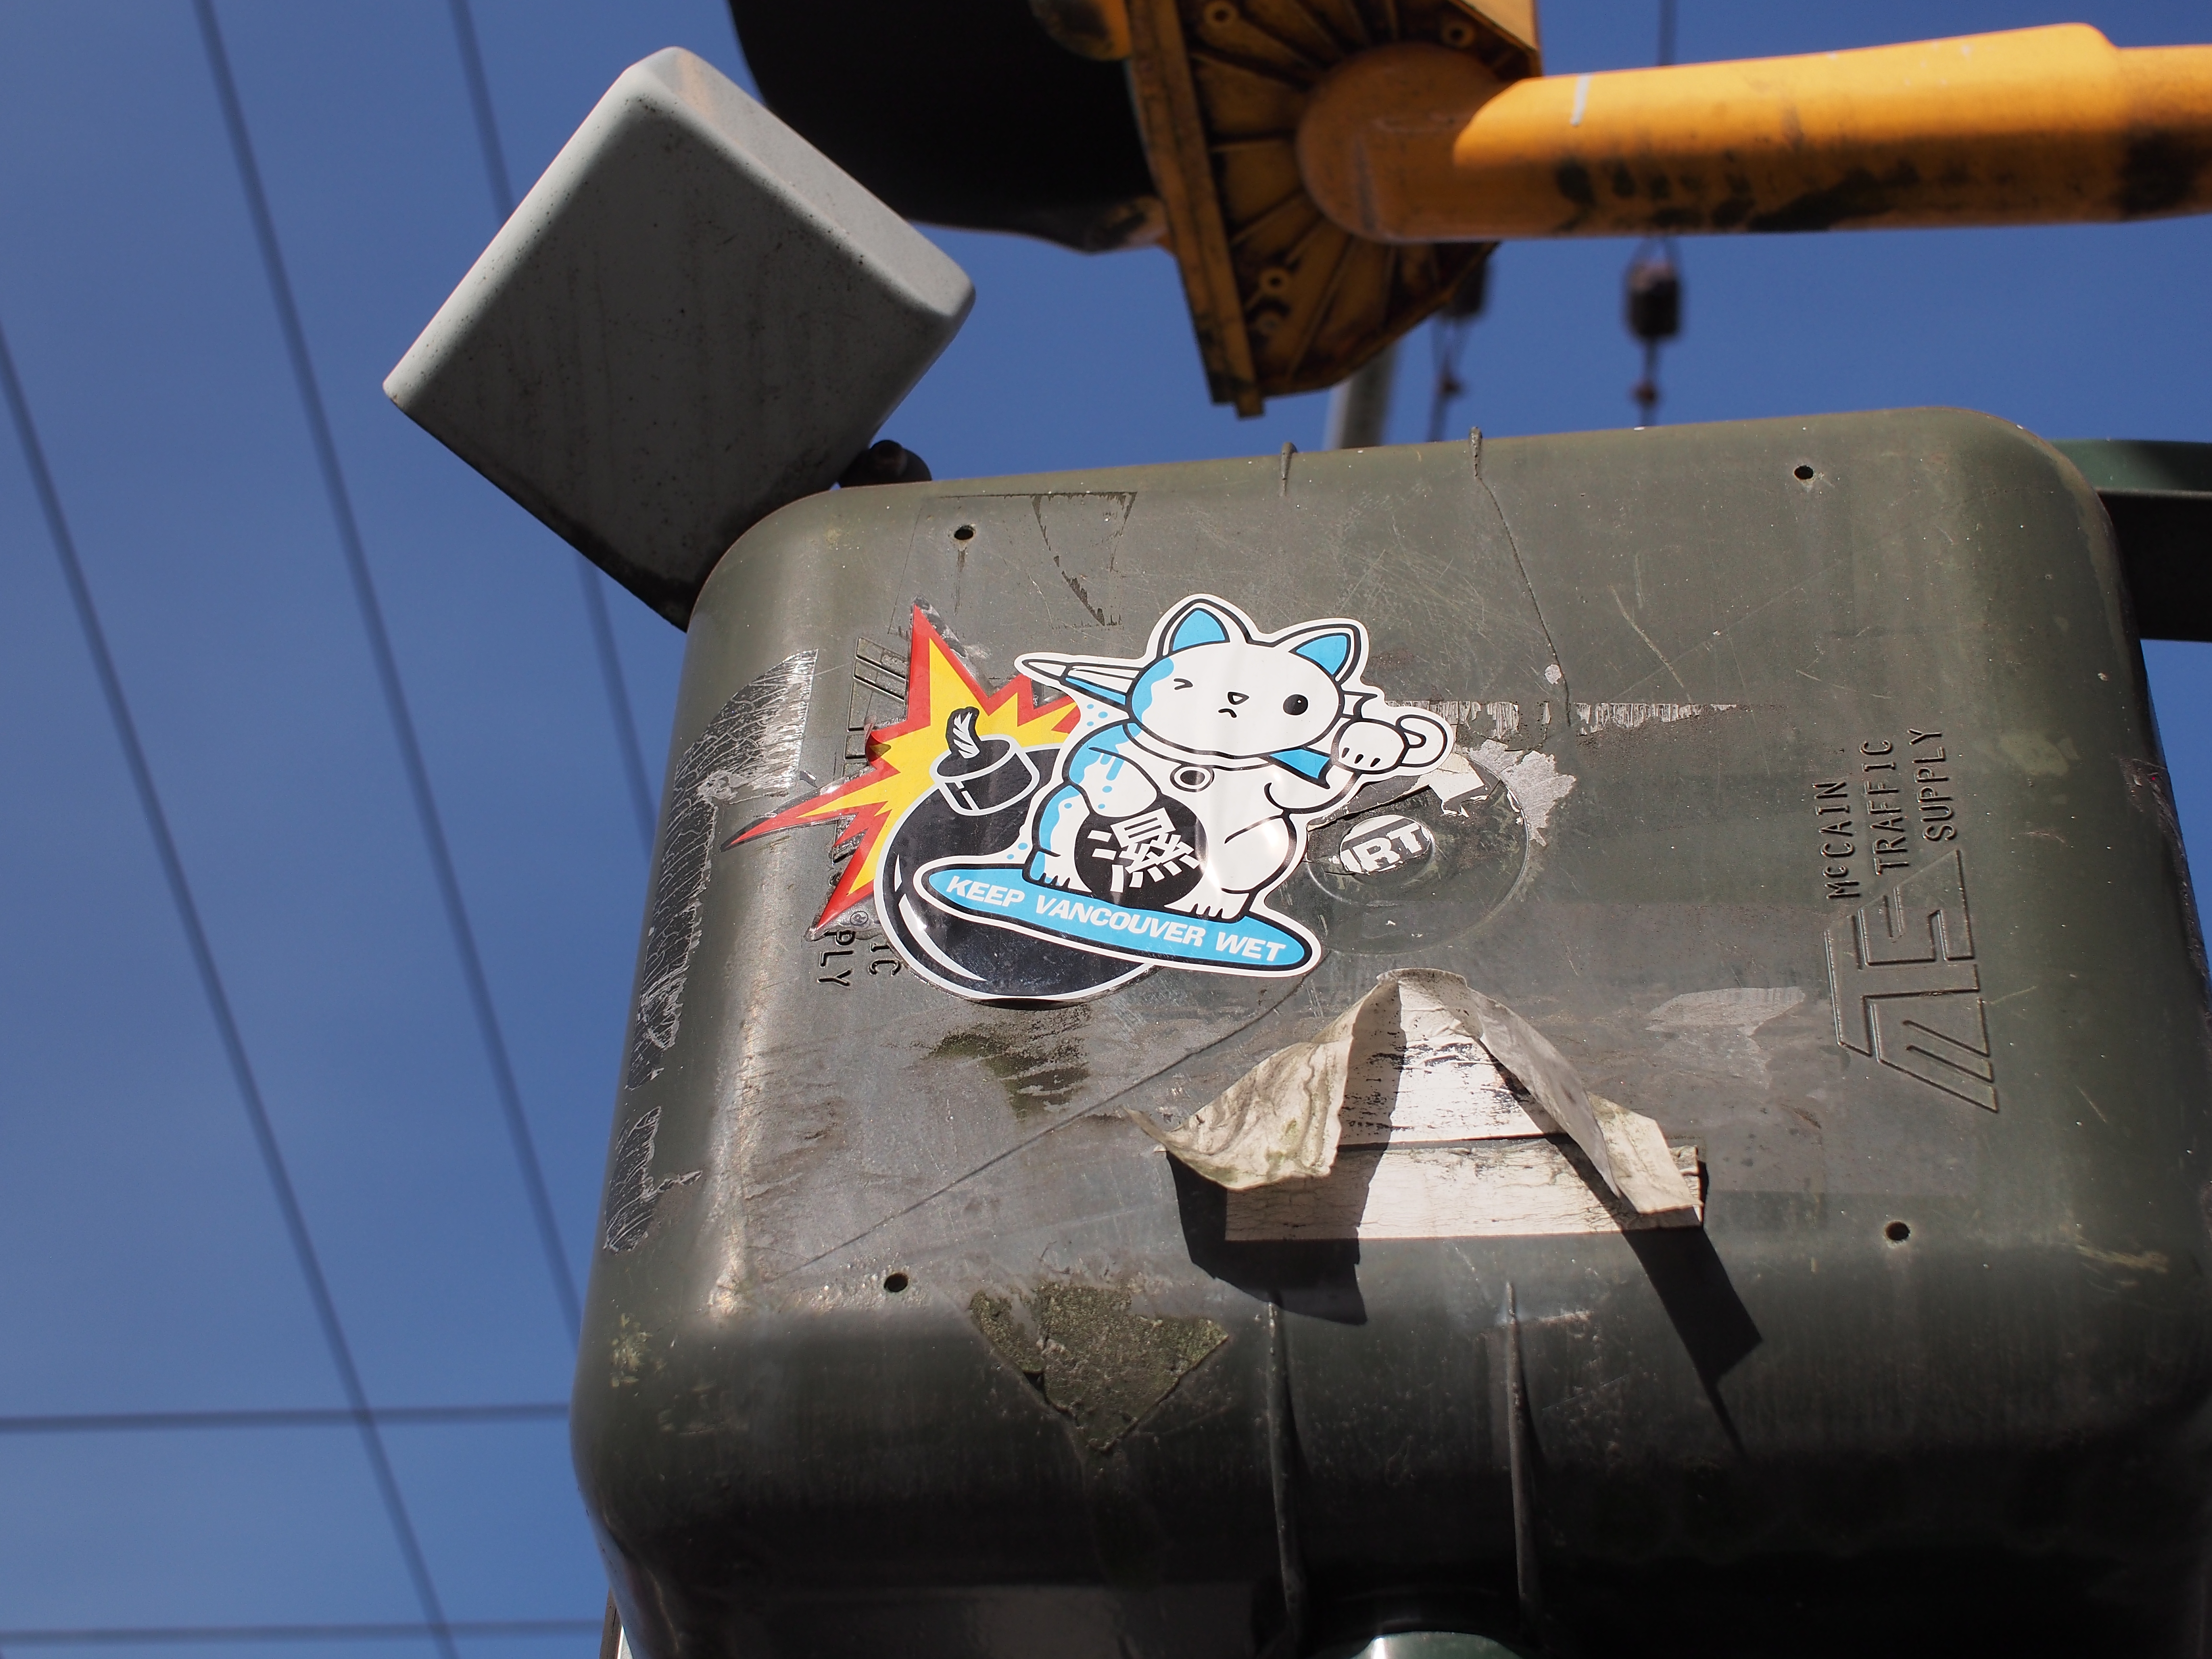
light, street, vehicle, cat, vancouver, blue, crosswalk, sticker, art, kitty, shape, sigma30mmf28, boom, olympuspenepl5, atmosphere of earth